Union-Prilly railway station

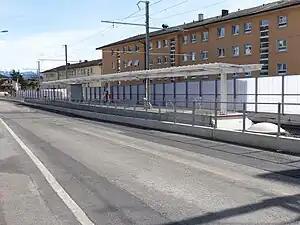
The rebuilt station in 2013

Union-Prilly railway station is a railway station in the municipality of Prilly, in the Swiss canton of Vaud. It is located on the Lausanne–Bercher line of the (LEB).